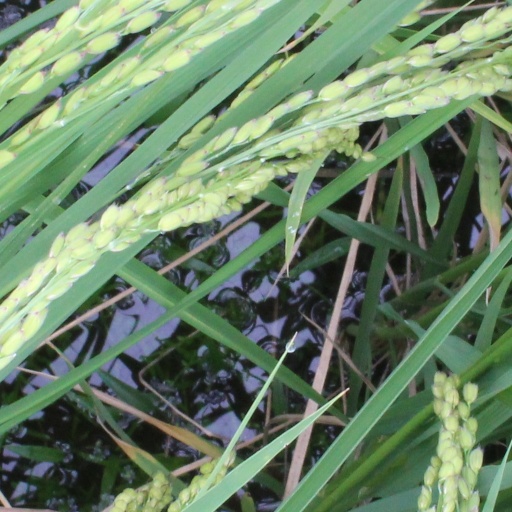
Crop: rice